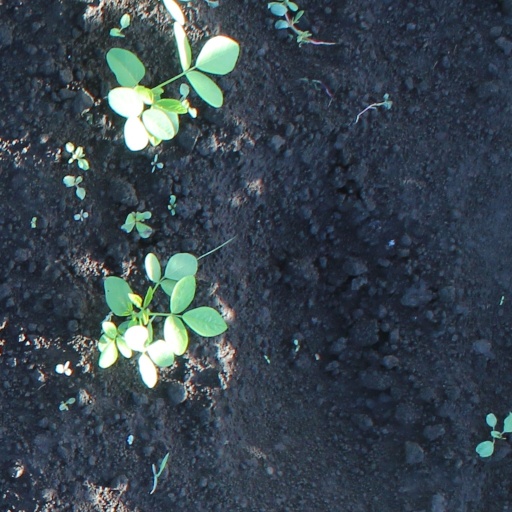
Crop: soybean